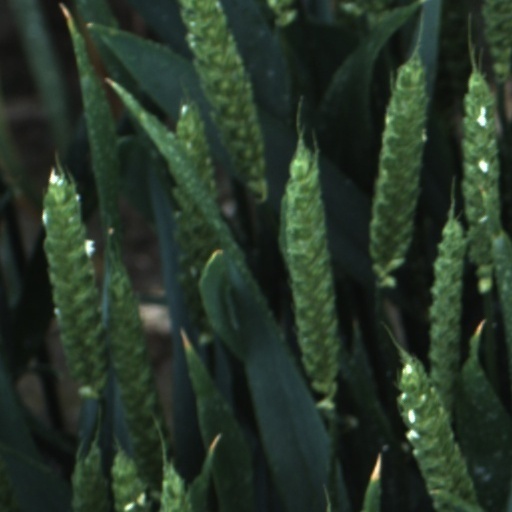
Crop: wheat